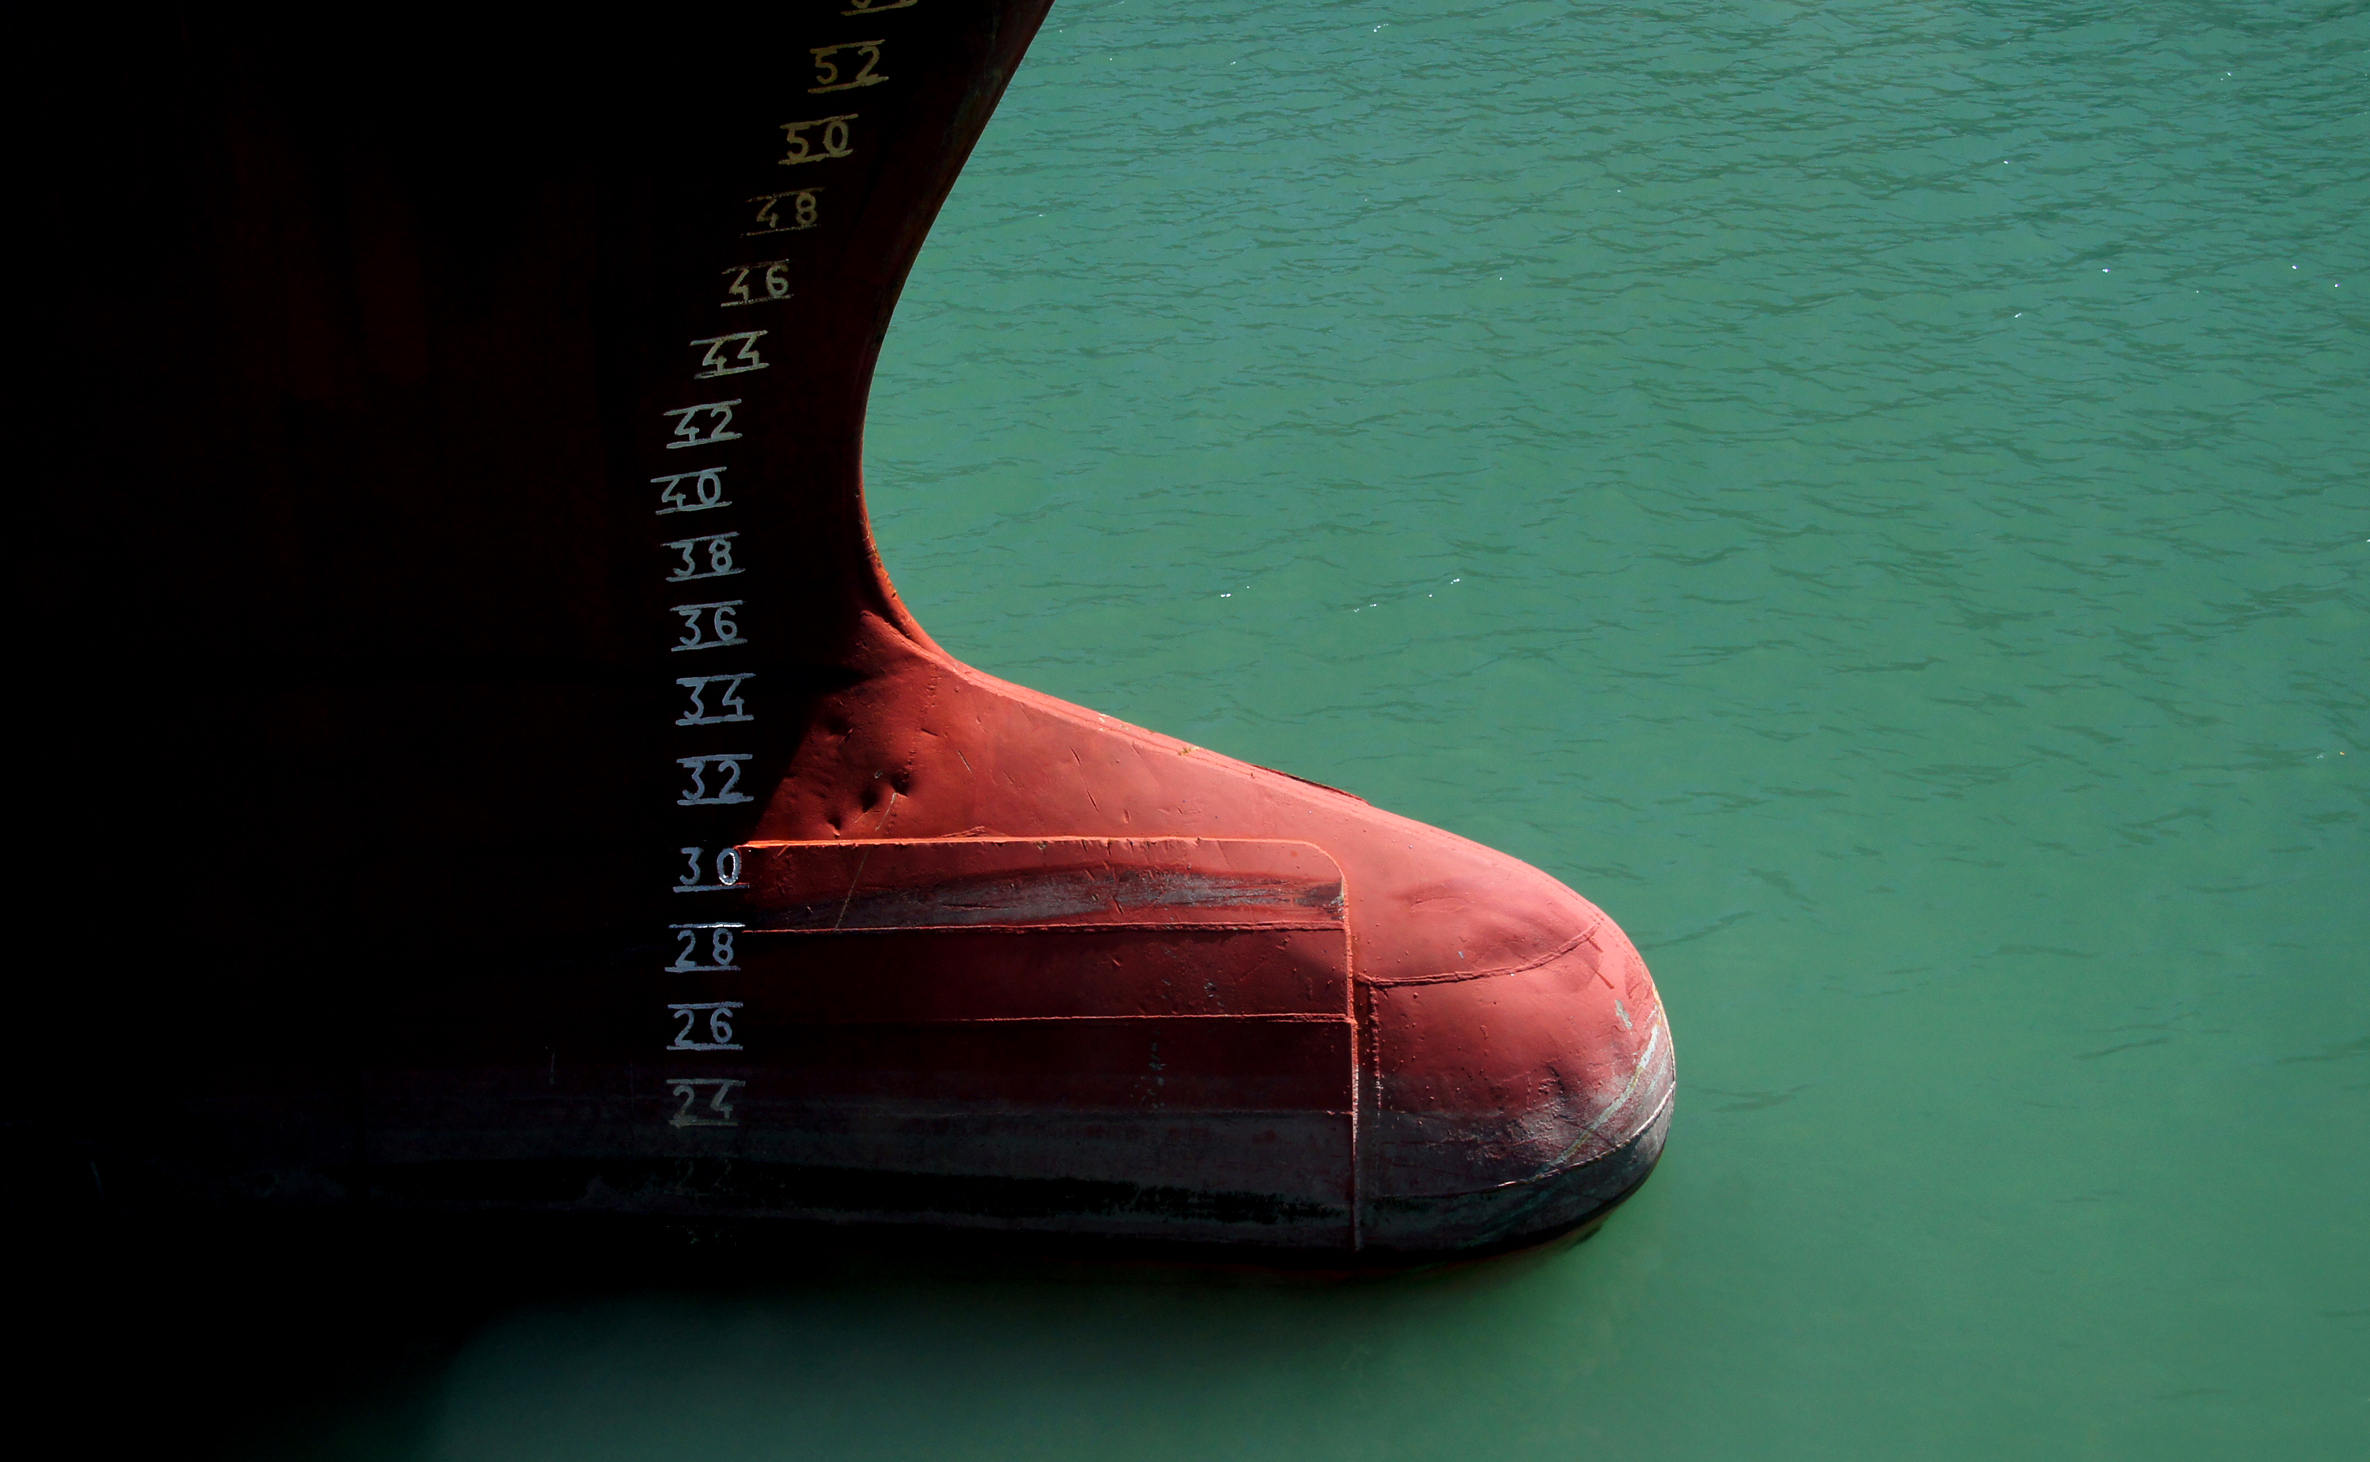
shoe, wave, leg, green, reflection, red, color, blue, black, human body, publicdomain, ships, footwear, sonydslra580, boathull, tamron18270mmpzd, bulbousbow, shape, atmosphere of earth